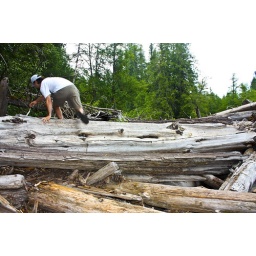
Michael climbing a log jam in one of the river beds